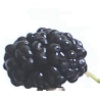
Label: Mulberry 1